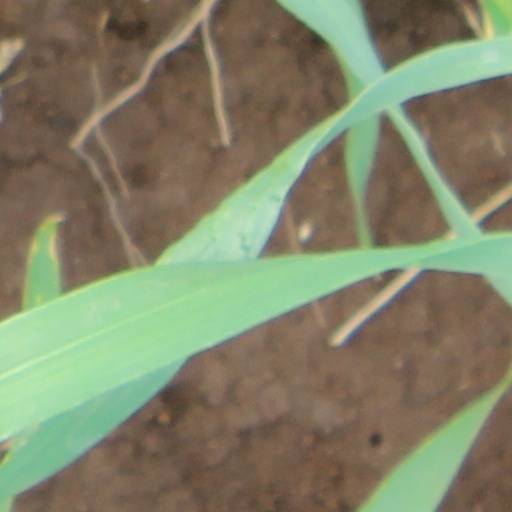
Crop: wheat